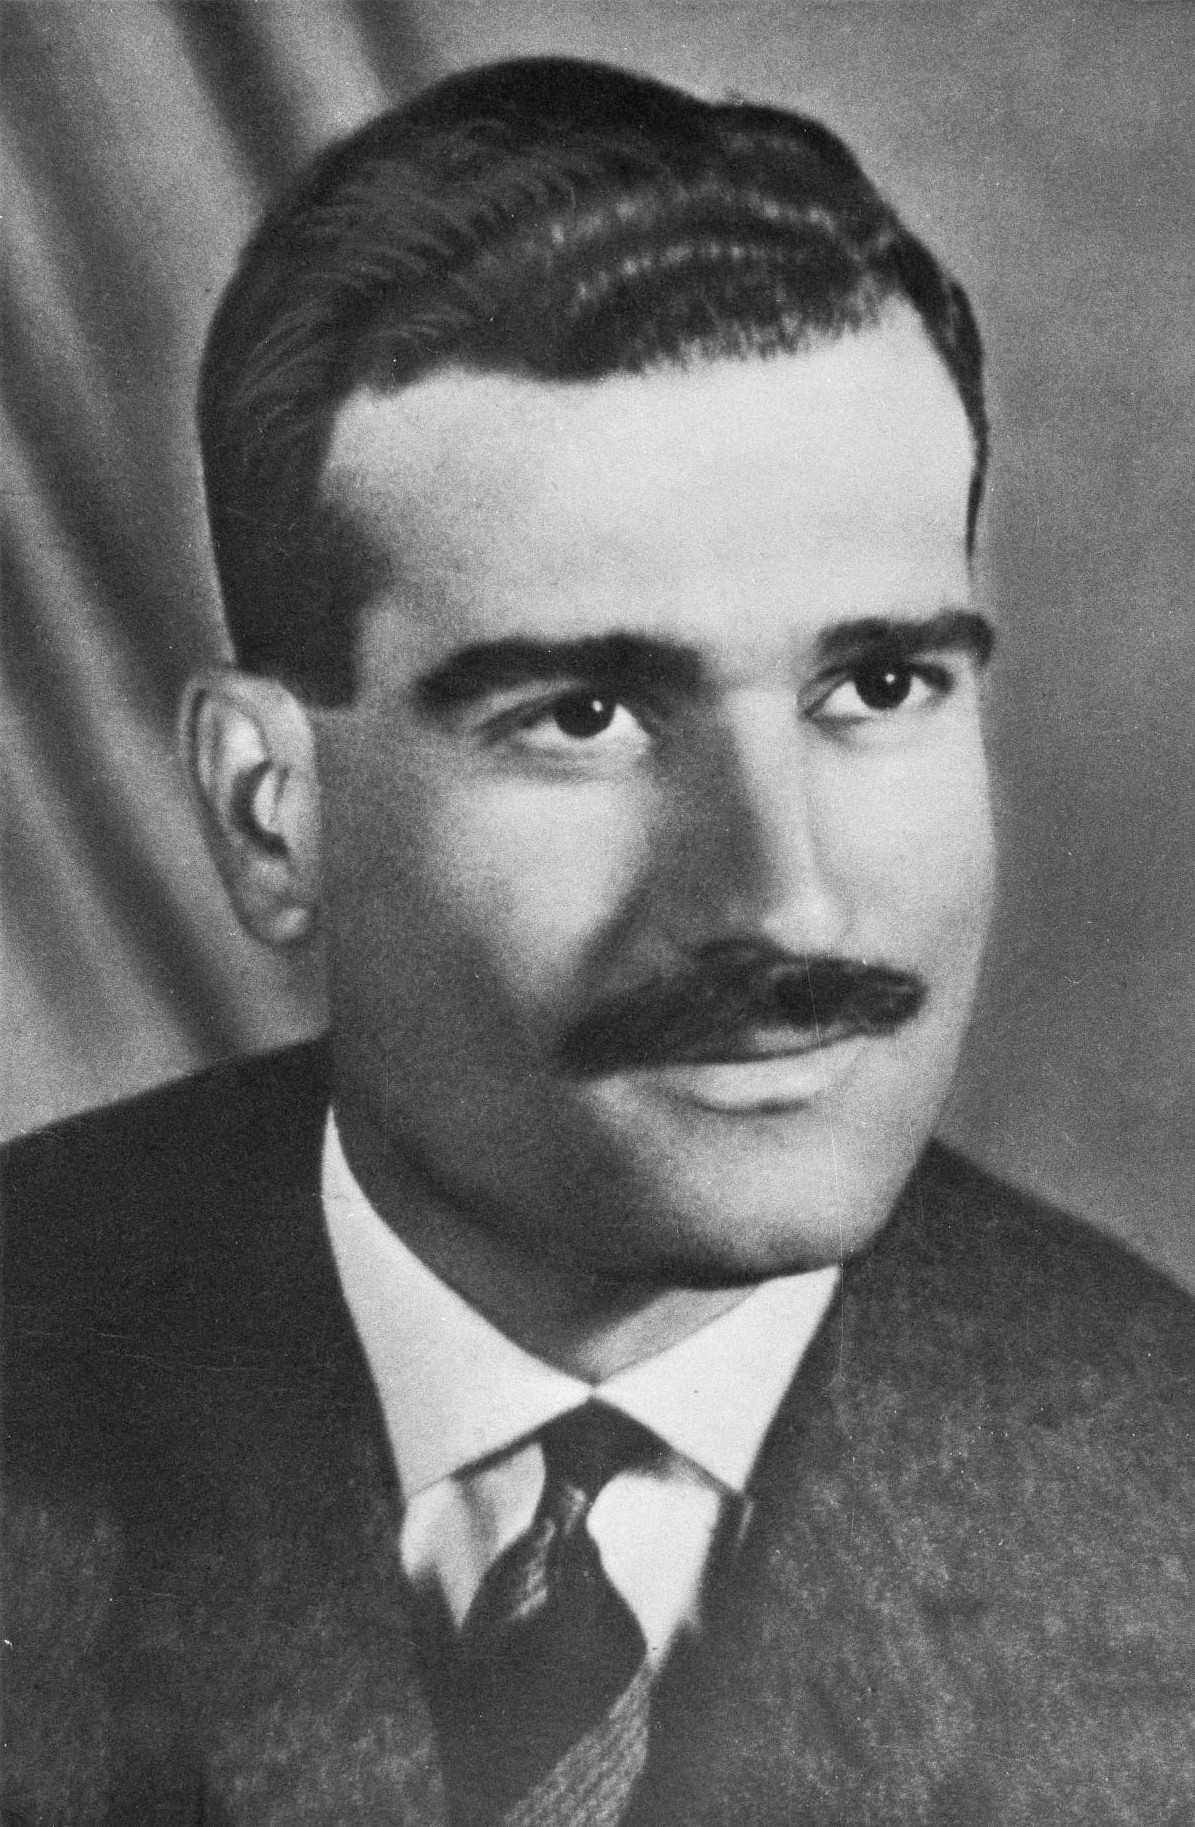
เอลี โคเฮน

| name = เอลี โคเฮน
| image = EliCohen.jpg
| image_size = 250px
| birth_place = อะเล็กซานเดรีย, ราชอาณาจักรอียิปต์
| death_place = Marjeh Square, ดามัสกัส, ซีเรีย
| spouse = Nadia
| children = Sophie, Irit, Shai
| nationality = อิสราเอล
เอลียาฮู เบน-ชาอูล โคเฮน (ภาษาฮีบรู|ฮีบรู: אֱלִיָּהוּ בֵּן שָׁאוּל כֹּהֵן‎‎,ภาษาอาหรับ|อาหรับ: إيلي كوهين‎‎‎; 26 ธันวาคม ค.ศ. 1924 - 18 พฤษภาคม ค.ศ. 1965) หรือโดยทั่วไปรู้จักในชื่อ เอลี โคเฮน เป็นสายลับชาวอิสราเอล เขาเป็นที่รู้จักจากงานสืบราชการลับของเขาในซีเรีย|ซีเรียเมื่อปี ค.ศ.1961 - 1965 ซึ่งเขาพัฒนาความสัมพันธ์ทางการเมืองและทางการทหารกับซีเรียจนได้เป็นหัวหน้าที่ปรึกษาของรัฐมนตรีว่าการกระทรวงกลาโหมของซีเรีย ต่อมาเขาถูกเจ้าหน้าที่ข่าวกรองของซีเรียจับได้ว่าเขาเป็นสายลับและถูกประหารชีวิตโดยการแขวนคอในปี ค.ศ. 1965 โคเฮนนั้นมีส่วนอย่างมากในชัยชนะของประเทศอิสราเอล|อิสราเอลในสงครามหกวัน￼￼ ในปี 2019 ปฏิบัติการของเขาได้ถูกนำมาทำเป็น​มินิซีรีย์ The​ Spy​ ทางเน็ตฟลิกซ์
== ชีวิตในวัยเด็กและการทำงาน ==
เอลี โคเฮน เกิดเมื่อวันที่ 26 ธันวาคม 1924 ที่เมืองอะเล็กซานเดรีย ราชอาณาจักรอียิปต์ ซึ่งพ่อของเขาย้ายมาจากเมืองอะเลปโปในปี 1914 ในเดือนมกราคมปี 1947 เขาเลือกที่จะถูกเกณฑ์เป็นทหารอียิปต์เพื่อเป็นทางเลือกในการจ่ายเงินทั้งหมดที่ชาวยิววัยหนุ่มควรจะต้องจ่าย ต่อมาในปีนั้นเขาออกจากมหาวิทยาลัยและเริ่มเรียนที่บ้านหลังจากเผชิญกับการคุกคามจากอิควานมุสลิมีน|กลุ่มภราดรภาพมุสลิม
ในหลายปีต่อหลังจากการก่อตั้งประเทศอิสราเอล ชาวยิวจำนวนมากได้อพยพออกจากอียิปต์ แม้ว่าพ่อแม่และพี่น้องสามคนของเขาจะเดินทางไปอิสราเอลในปี 1949 โคเฮนยังคงศึกษาต่อจนจบการศึกษาด้านอิเล็กทรอนิกส์และประสานงานกิจกรรมของชาวยิวและไซออนนิสม์
โคเฮนเข้ามามีส่วนร่วมในการดำเนินการของอิสราเอลในประเทศต่างๆในช่วงทศวรรษที่ 1950 ถึงแม้รัฐบาลอียิปต์ไม่สามารถยืนยันและแสดงหลักฐานว่าเขามีส่วนร่วมในwikipedia:Operation_Goshen|ขบวนการโกเชนที่ช่วยนำพาชาวยิงอียิปต์อพยพมาที่อิสราเอล
หลังจากวิกฤตการณ์สุเอซ|วิกฤตการณ์คลองสุเอซ รัฐบาลอียิปต์ได้ดำเนินการข่มเหงชาวยิวและชาวยิวถูกขับไล่ออกจากโรงเรียนหลายแห่ง ในเดือนธันวาคมปี 1956 โคเฮนถูกบังคับให้ออกนอกประเทศ ด้วยความช่วยเหลือของหน่วยงานของชาวยิว เขาได้อพยพไปยังอิสราเอลและถึงท่าเรือของอิสราเอลในไฮฟาโดยเรือเดินทางจากเนเปิลส์ ประเทศอิตาลี|อิตาลี
ในปี 1957 โคเฮนถูกคัดเลือกโดยกองกำลังป้องกันประเทศอิสราเอลและได้ดำรงตำแหน่งในหน่วยสืบราชการลับทางทหารซึ่งเขาได้กลายเป็นนักวิเคราะห์ข่าวกรอง เขานั้นเบื่องานของเขาและเขาพยายามที่จะเข้าร่วมกับมอสสาด โคเฮนรู้สึกผิดหวังเมื่อมอสสาดปฏิเสธเขาและเขาได้ลาออกจากหน่วยข่าวกรองทางทหาร
สองปีต่อมาเขาทำงานเป็นพนักงานเก็บเอกสารในสำนักงานประกันของในเทลอาวีฟ และแต่งงานกับ Nadia Majald ผู้อพยพชาวอิรักเชื้อสายยิว ในปี 1959 พวกเขามีลูกสามคนคือโซฟี,ไอริท และไช เขาและครอบครัวตั้งรกรากอยู่ในwikipedia:Bat_Yam|บัตยัม
มอสสาดได้รับโคเฮนเข้าร่วมหลังจากที่กำลังมองหาตัวแทนพิเศษเพื่อแทรกซึมเข้าไปในรัฐบาลประเทศซีเรีย|ซีเรีย จากนั้นเขาก็ปลอมตัวเป็นนักธุรกิจชาวซีเรียที่เดินทางกลับประเทศหลังจากอยู่ที่ประเทศอาร์เจนตินา|อาร์เจนตินา โคเฮนย้ายไปประเทศอาร์เจนตินา|อาร์เจนตินาในปี 1961
== ซีเรีย ==
=== เดินทางสู่ดามัสกัส ===
ไฟล์:Eli Cohen at the Golan Heights.jpg|thumb|262x262px|โคเฮน(ตรงกลาง) ณ ที่ราบสูงโกลัน
โคเฮนย้ายไปอยู่ที่ดามัสกัสเมื่อเดือนกุมภาพันธ์ปี 1962 ภายใต้นามแฝง Kamel Amin Thaabet (ภาษาอาหรับ|อาหรับ:كاملأمينثابت)
=== การแทรกซึมและการสร้างความเชื่อมั่น ===
กลยุทธ์ที่โคเฮนใช้สร้างความสัมพันธ์กับนักการเมืองระดับสูงของซีเรีย เจ้าหน้าที่ทหาร ผู้มีอิทธิพลในวงการสาธารณะ และการทูตต่างประเทศนั้นได้รับการวางแผนอย่างรอบคอบโดยมอสสาด
โคเฮนยังคงใช้ชีวิตทางสังคมของเขาเช่นเดียวกับในอาร์เจนตินา การใช้เวลาอยู่ในร้านกาแฟและฟังข่าวการเมืองซุบซิบ นอกจากนี้เขายังจัดปาร์ตี้ที่บ้าน ซึ่งกลายเป็นองค์กรนอกกฎหมายสำหรับรัฐมนตรีอาวุโสของซีเรียนักธุรกิจและคนอื่น ๆ ใช้อพาร์ทเมนท์ของโคเฮนสำหรับการมั่วสุมกับผู้หญิงหลายคนรวมทั้งเลขาธิการกระทรวงกลาโหม แอร์โฮสเตสและนักร้องชื่อดัง เจ้าหน้าที่ระดับสูงที่มึนเมาพูดคุยได้อย่างอิสระในเรื่องแผนการทำงานและแผนการของกองทัพ โคเฮนผู้ซึ่งแกล้งทำเป็นมึนเมายังคงมีสติและฟังอย่างระมัดระวังนอกเหนือจากนี้ยังมีการให้เงินกู้กับเจ้าหน้าที่ของรัฐ บางแหล่งข่าวอ้างว่าเขาได้สร้างมิตรภาพที่ดีกับwikipedia:Amin_al-Hafiz|อามินอัล - ฮาฟิซ
=== ข่าวกรองที่เก็บรวบรวม ===
โคเฮนให้ข้อมูลข่าวสารมากมายแก่กองทัพอิสราเอลในช่วงสี่ปี (1961-1965) โคเฮนส่งข้อมูลลับต่างๆไปยังอิสราเอลโดยทางวิทยุ จดหมายลับและบางครั้งได้ส่งคนไป และเขายังได้แอบเดินทางไปอิสราเอลสามครั้ง
ความสำเร็จที่โด่งดังที่สุดของเขาคือการไปที่ที่ราบสูงโกลันของเขา ซึ่งเขารวบรวมข้อมูลเกี่ยวกับป้อมปราการของซีเรียที่นั่น แกล้งทำเป็นเห็นใจทหารซีเรียที่ถูกแสงแดดโดยปลูกต้นไม้ไว้ทุกตำแหน่ง ซึ่งต้นไม้นี้ถูกใช้เป็นเครื่องหมายกำหนดเป้าหมายโดยทหารอิสราเอลในช่วงสงครามหกวันและช่วยให้อิสราเอลสามารถล้อมที่ราบสูงโกลันได้ภายในสองวันด้วยความคล่องตัว
=== ความลับถูกเปิดเผย ===
พันเอกคนใหม่ที่ได้รับการแต่งตั้งจากซีเรียไม่ไว้วางใจใครและไม่ชอบโคเฮน ด้วยเหตุนี้โคเฮนจึงกลัวว่าจะใครรู้ว่าเขาเป็นสายลับจึงขอลาออกจากงานของเขาในซีเรีย อย่างไรก็ตามหน่วยสืบราชการลับอิสราเอลขอให้เขากลับไปยังซีเรียอีกครั้ง ก่อนออกเดินทางโคเฮนยืนยันกับภรรยาของเขาว่าจะเดินทางไปแค่ครั้งเดียวก่อนที่เขาจะกลับมาอย่างถาวร
ในเดือนมกราคมปี 1965 ความพยายามของซีเรียในการสร้างกำแพงกันคลื่นได้เกิดขึ้น การใช้เครื่องมือการติดตามของสหภาพโซเวียต|โซเวียตและการช่วยเหลือจากผู้เชี่ยวชาญจากโซเวียต ช่วงเวลาแห่งความเงียบของวิทยุก็เป็นที่สังเกตและหวังว่าจะสามารถระบุการส่งข้อมูลที่ผิดกฎหมายได้ หลังจากที่มีการตรวจพบและแทรกแซงคลื่นวิทยุจำนวนมากเมื่อวันที่ 24 มกราคม เจ้าหน้าที่รักษาความปลอดภัยของซีเรียบุกเข้าไปในอพาร์ตเมนต์ของโคเฮนที่ซึ่งเขาถูกจับในช่วงที่เขากำลังจะกลับไปยังอิสราเอล
== โทษประหารชีวิต ==
ไฟล์:Eli Cohen.jpg|thumb|เอลี โคเฮน ถูกแขวนคอ ณ จัตุรัสมาร์เจะห์, ดามัสกัส, ประเทศซีเรีย|ซีเรีย เมื่อ 18 พฤษภาคม 1965
โคเฮนถูกสอบปากคำและทรมานซ้ำๆ หลังจากการพิจารณาคดีของศาลทหาร เขาถูกตัดสินว่ามีความผิดในการสอดแนมและถูกตัดสินประหารชีวิตภายใต้กฎอัยการศึก
== อ้างอิง ==
หมวดหมู่:ชาวยิวอิสราเอล
หมวดหมู่:บุคคลจากอะเล็กซานเดรีย
หมวดหมู่:ผู้ถูกประหารชีวิตโดยการแขวนคอ